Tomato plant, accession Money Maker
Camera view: horizontal (90 deg, fisheye); turntable rotation: 90 degrees
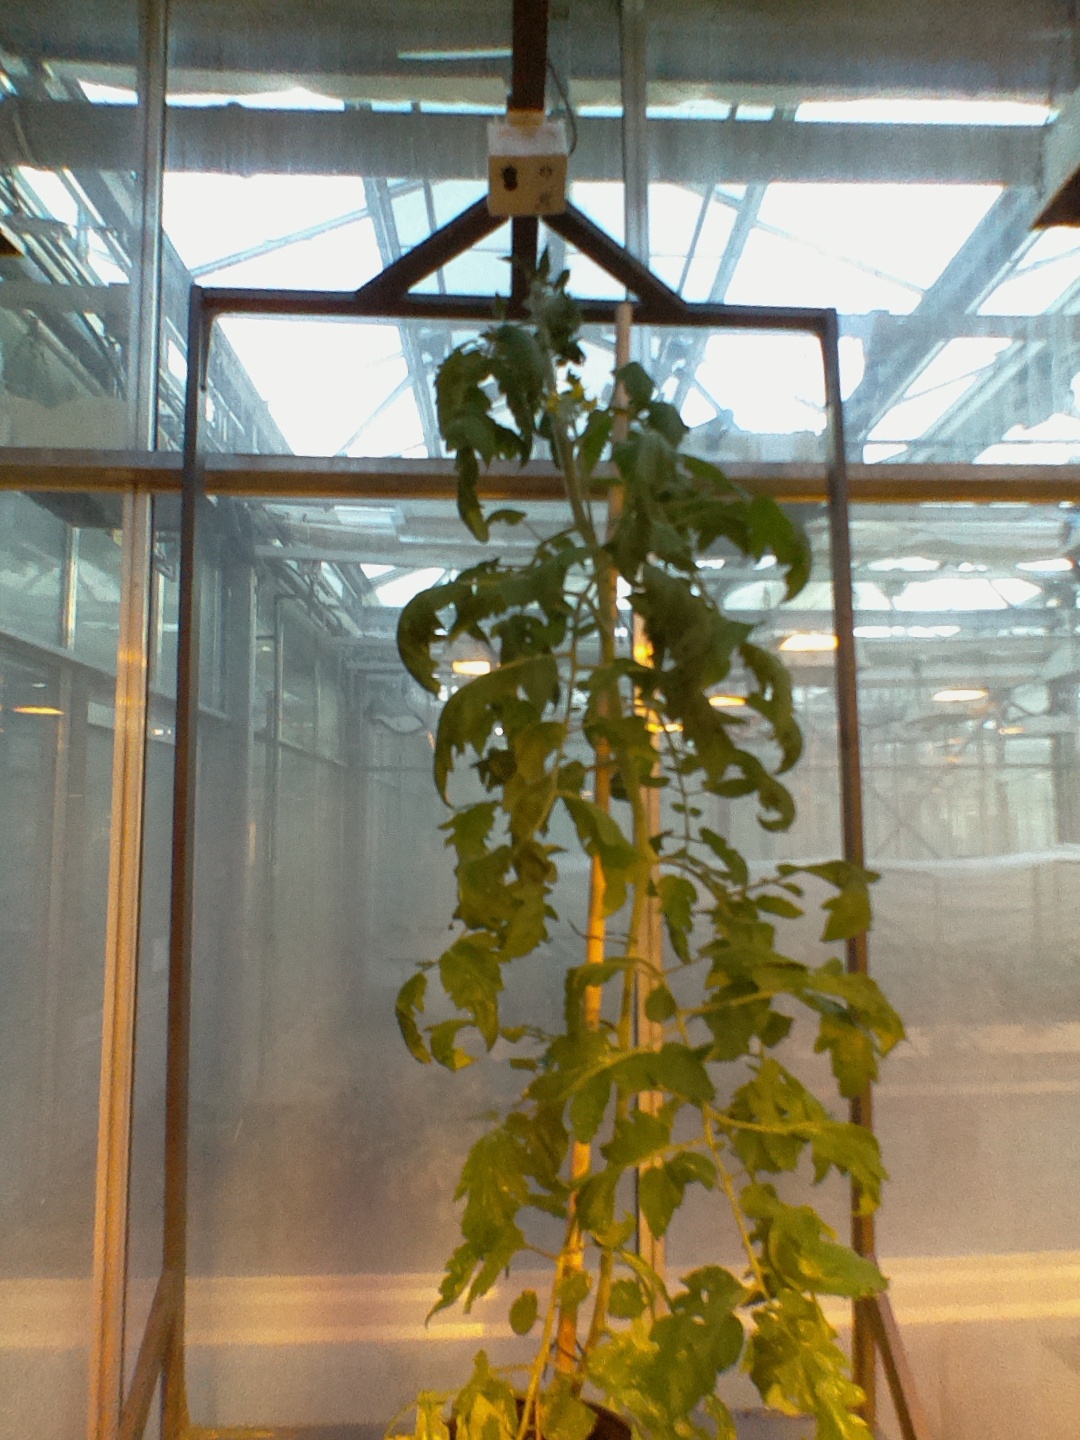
BBCH growth stage 68: Full flowering, 80%-90% of flowers open, more petals falling